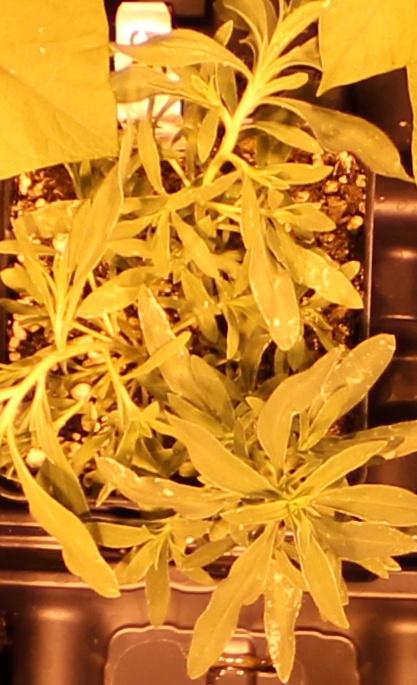
Label: Kochia